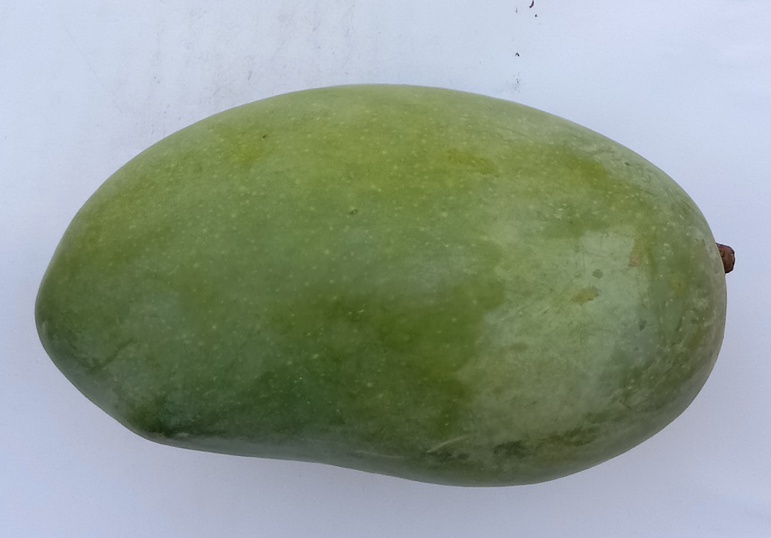
Mango variety: Chaunsa (Black)